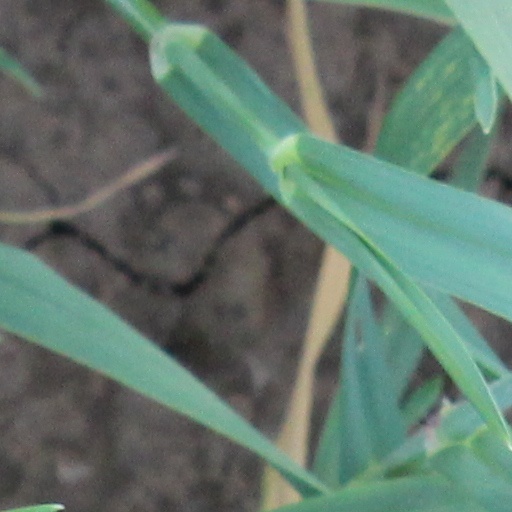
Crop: wheat